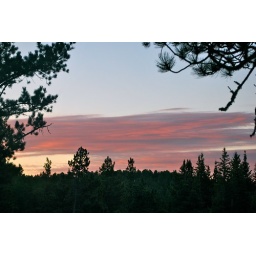
What a wonderful way to wake, seeing one of God's paintings in the sky, outside my bedroom window :)